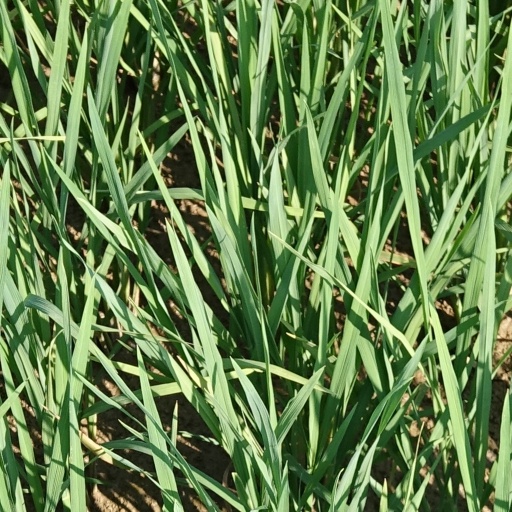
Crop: rice